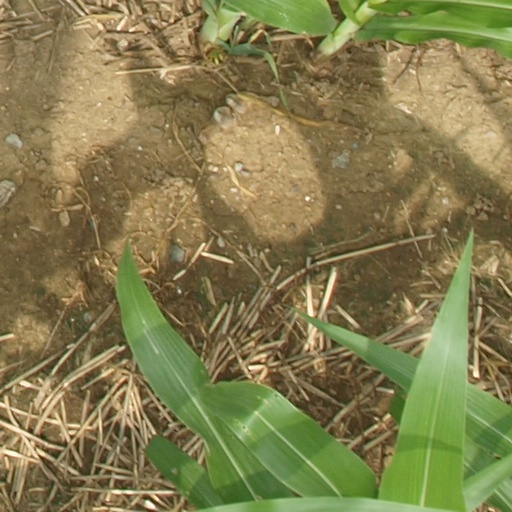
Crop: maize; corn